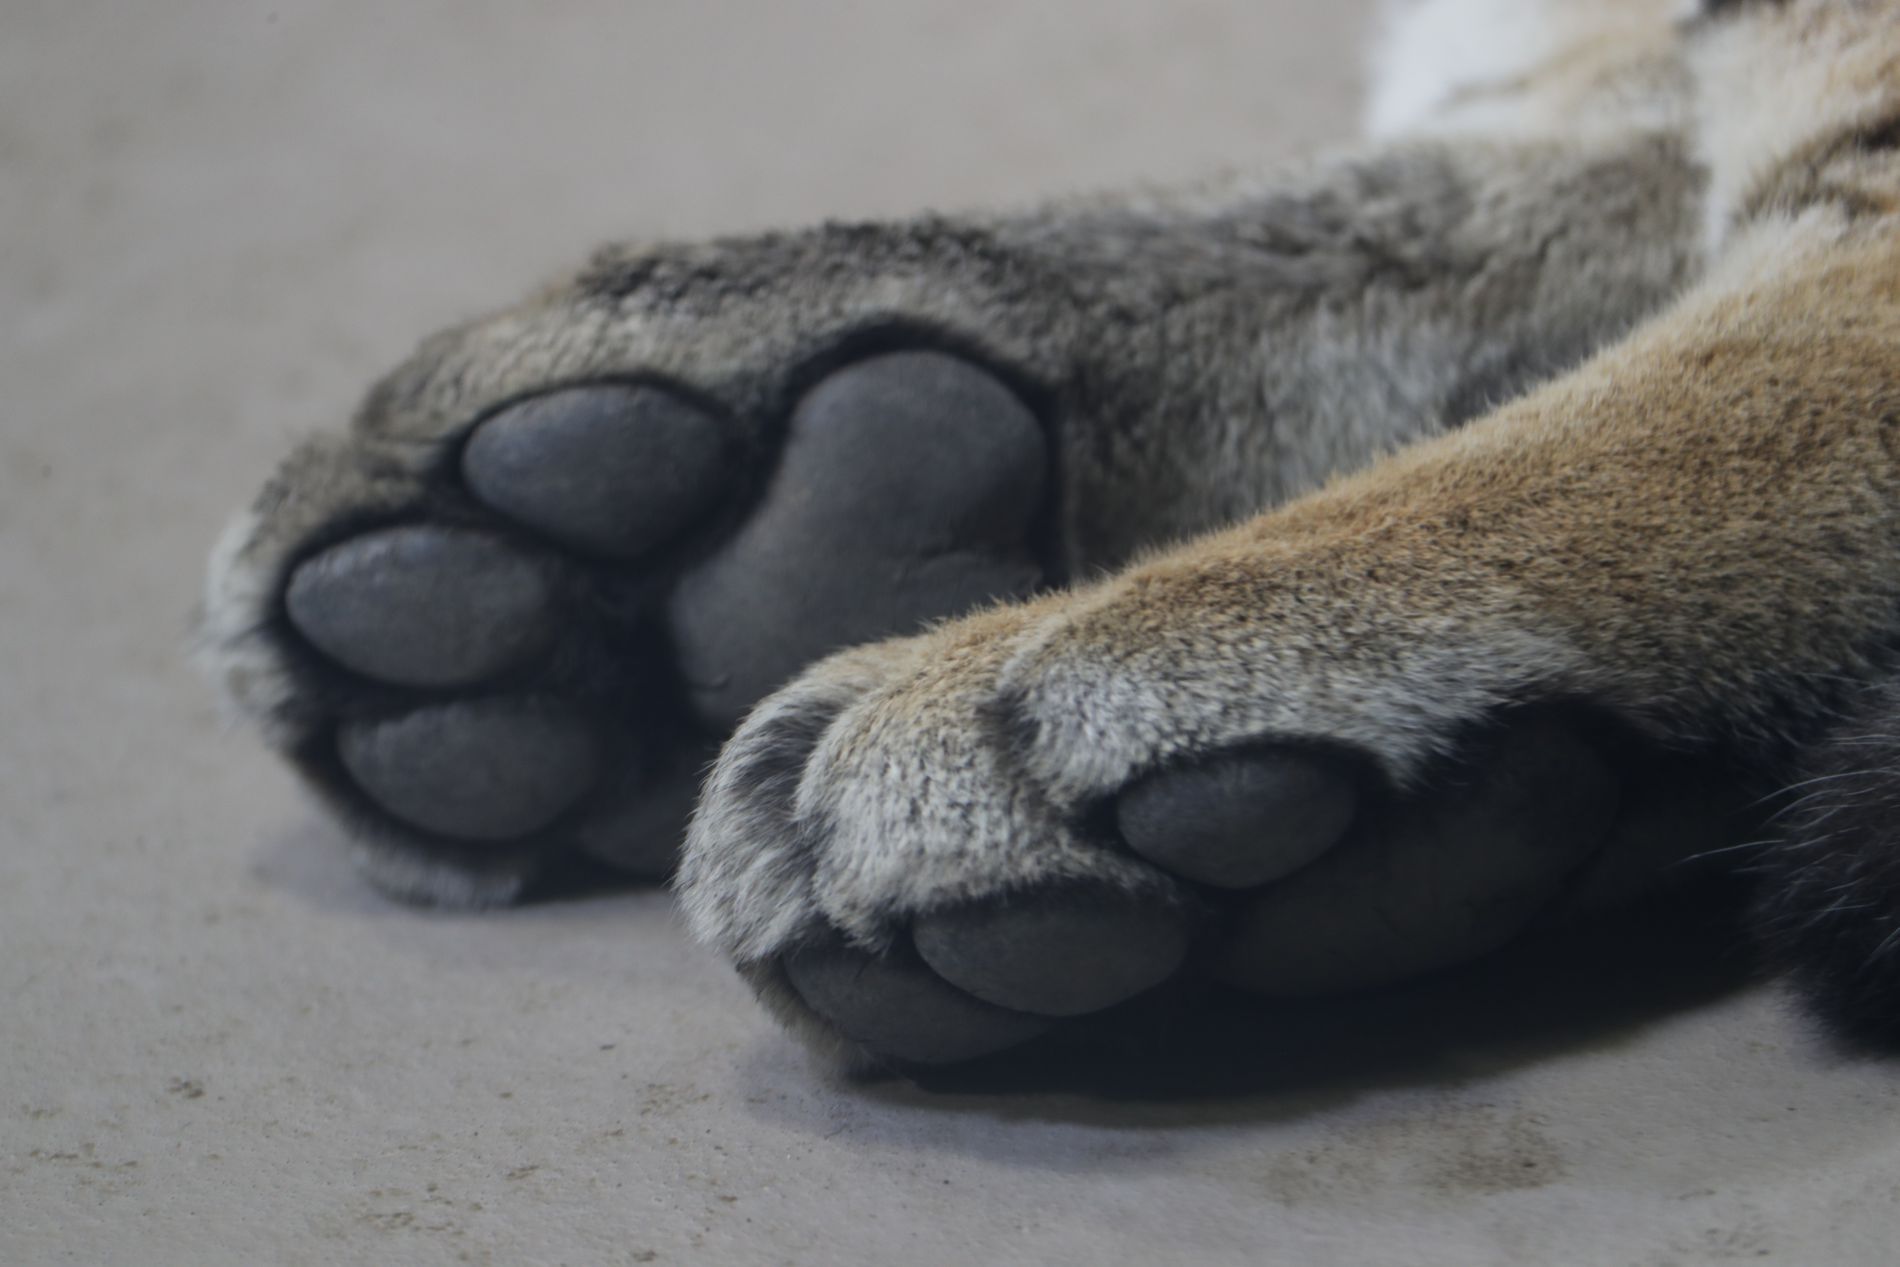
soft claws
A pair of wild animal paws, covered in thick fur, rest on a concrete floor.
A close-up shows the furry paws of a large animal, placed against a pale gray background. The atmosphere is calm, reflecting a sense of relaxation and serenity. The color palette consists of natural grays, browns, and beiges, adding a warm and realistic touch to the scene.
Labels: Electronics, Hardware, Hook, Claw, Animal, Cat, Mammal, Pet, Computer Hardware, Monitor, Screen, floor
Camera: Canon Canon EOS-1D X Mark II
Lens: 280.0 - 560.0 mm, Canon EF 200-400mm f/4L IS USM + 1.4x
Aperture: F5.6
Exposure: 1/10 sec
ISO: 800
Focal length: 560.0 mm